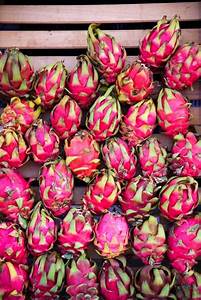
Label: Dragonfruit